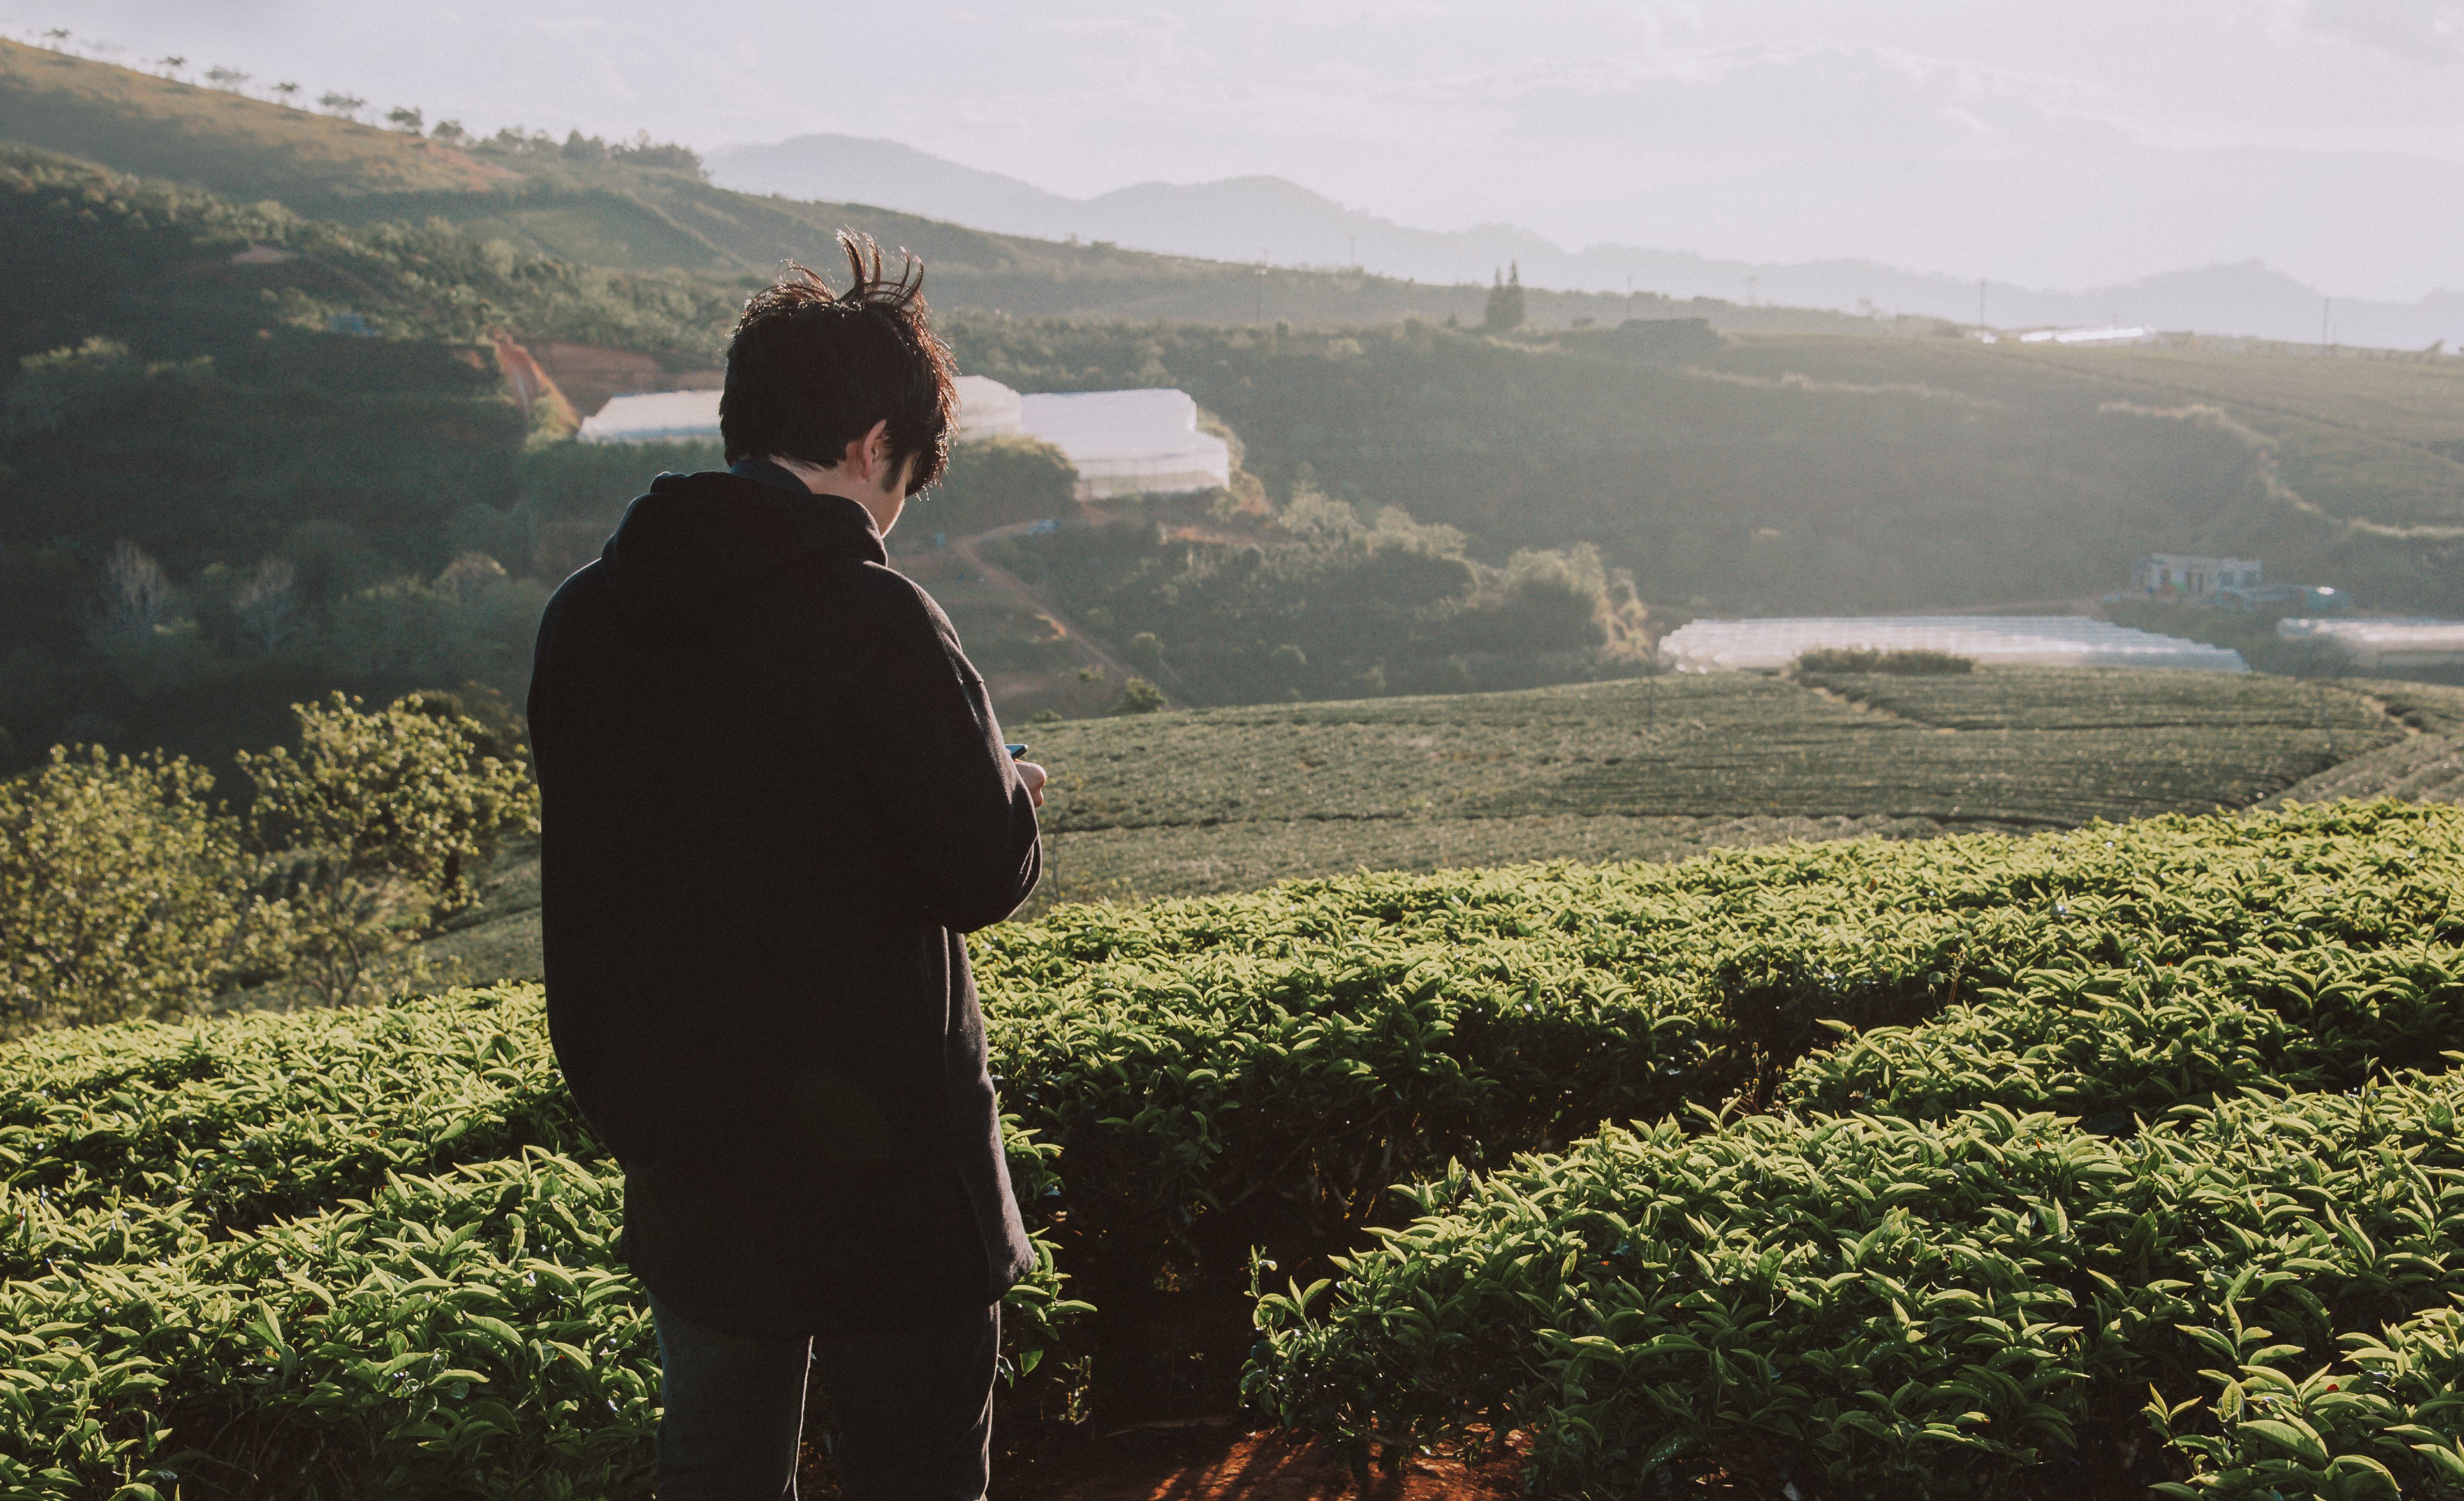
nature, plant, tree, sky, sunlight, man, green, mountainous landforms, hill, field, hill station, morning, mountain, grass, cloud, rural area, highland, agriculture, tourism, landscape, girl, grassland, spring, horizon, farm, plantation, fun, vacation